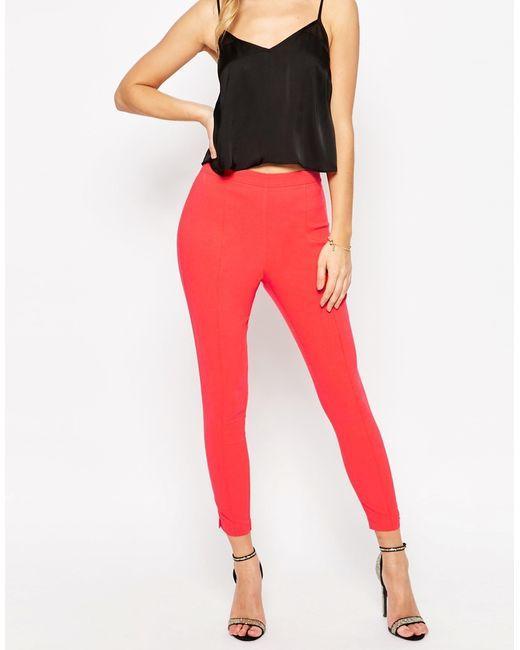
Schwarzes Spaghettiträger-Oberteil mit V-Ausschnitt und knallroter knöchellanger Hose mit geradem Bein